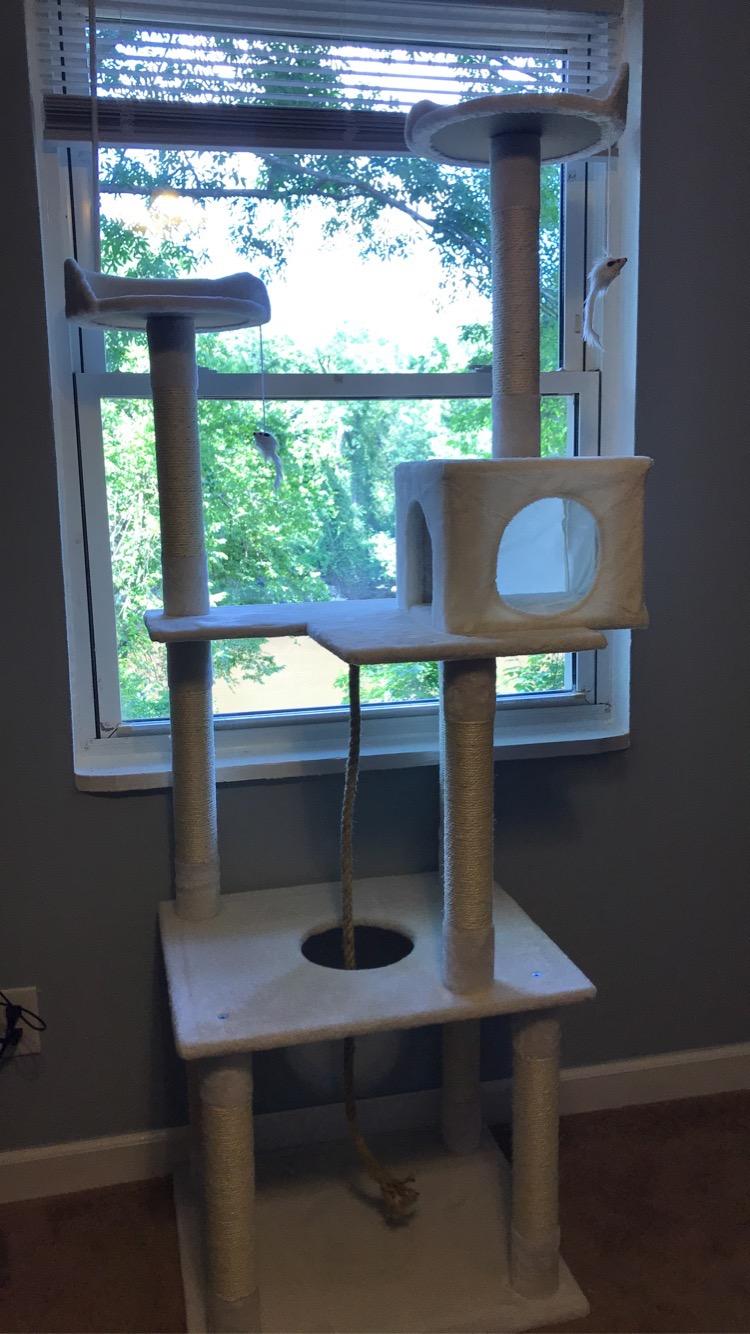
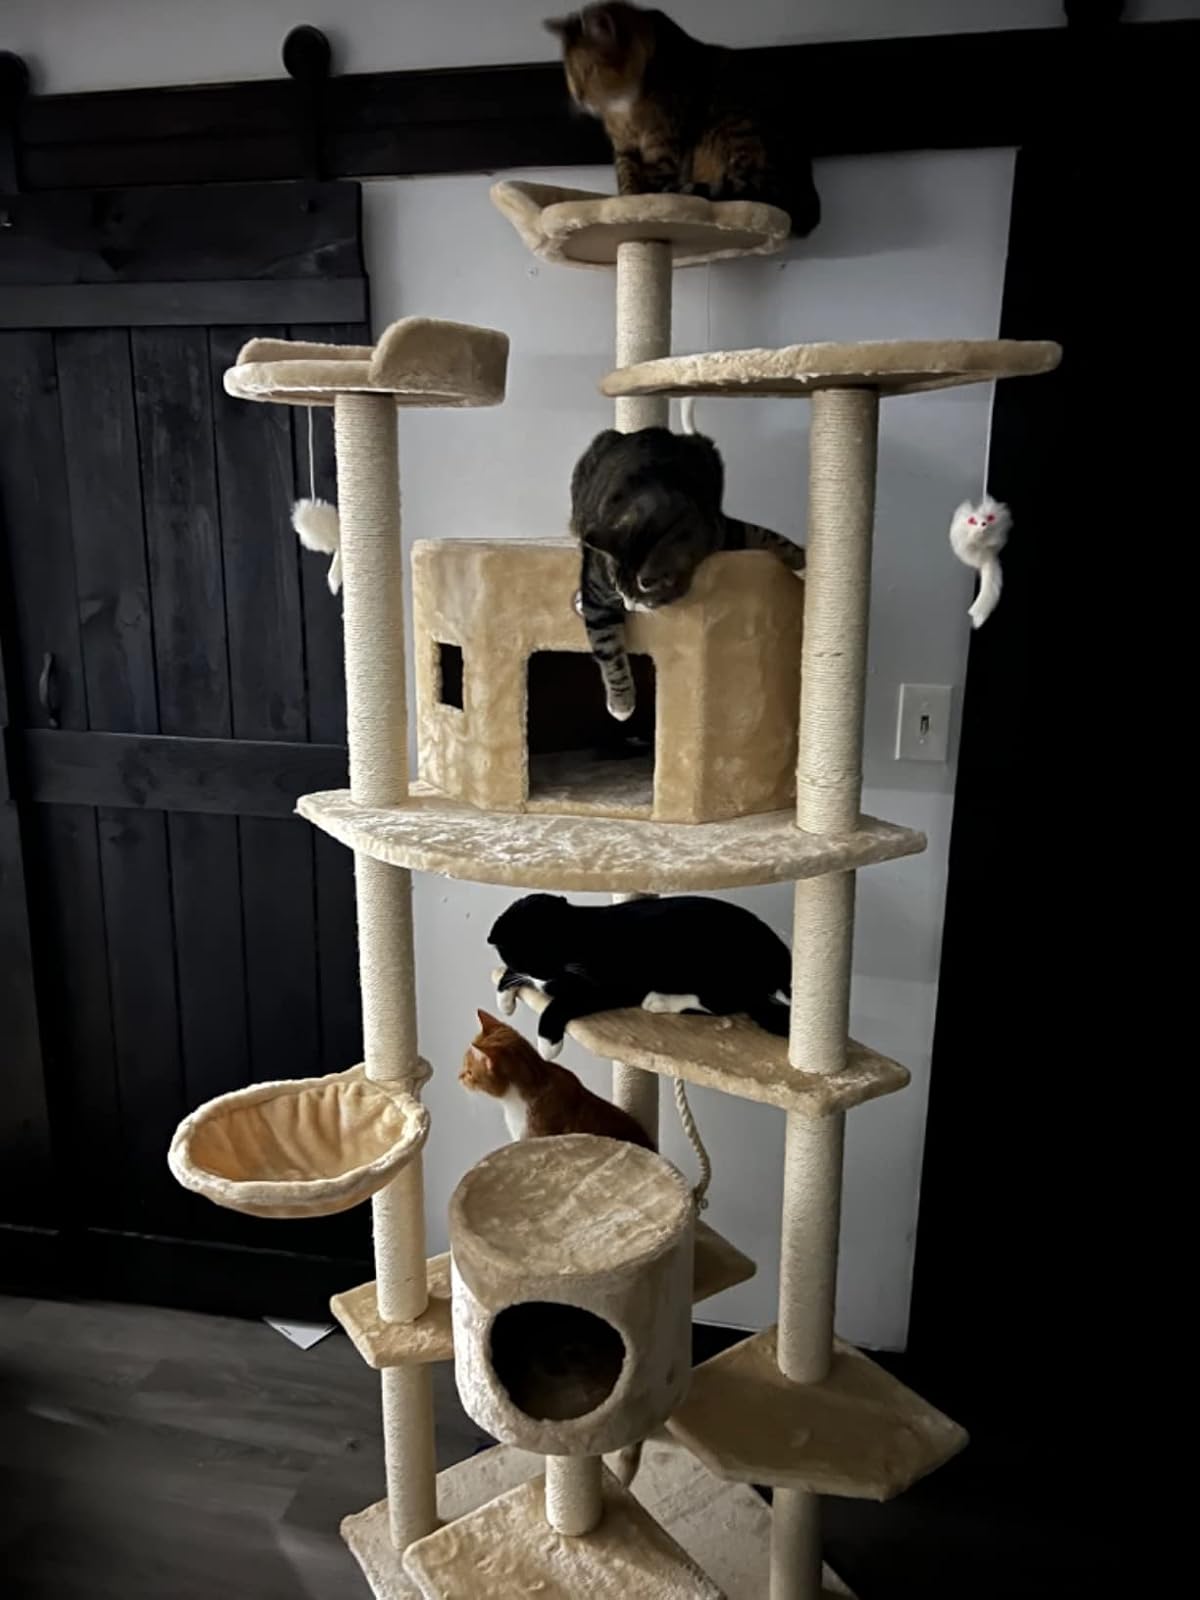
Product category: items_cat tree
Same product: no